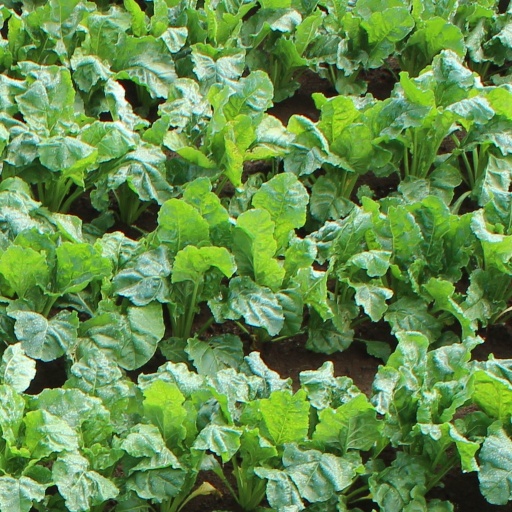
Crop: sugar beet